Boldhusgade 2

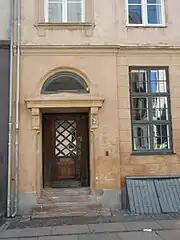
The main entrance in Boldhusgade.

Boldhusgade 2/Admiralgade 26 is constructed with four storeys over a walk-out basement. It has a four-bay-long facade towards Boldhusgade, a six-bay-long facade towards Admiralgade and a chamfered corner. The chamfered corner bay was dictated for all corner buildings by Jørgen Henrich Rawert's and Peter Meyn's guidelines for the rebuilding of the city after the fire so that the fire department's long ladder companies could navigate the streets more easily. The plastered facade features a cornice band above the ground floor and a modillioned cornice below the roof. The facade is finished with shadow joints on the ground floor and the exposed part of the basement towards both streets but not on the chamfered corner bay. The outer bay towards both streets and the corner bay project one quarter of a brick from the rest of the facade. The windows of these projections are accented with projecting sills and the first- and second-floor windows are furthermore accented with discrete hood moulds. The sill of the first-floor corner window is supported by corbels. The entrance in Boldhusgade is topped by a hood mould which is also supported by corbels. The roof of the building is clad in slate. The roof ridge is pierced by a chimney. A short side wing projects from the rear side of the building in Boldhusgade.